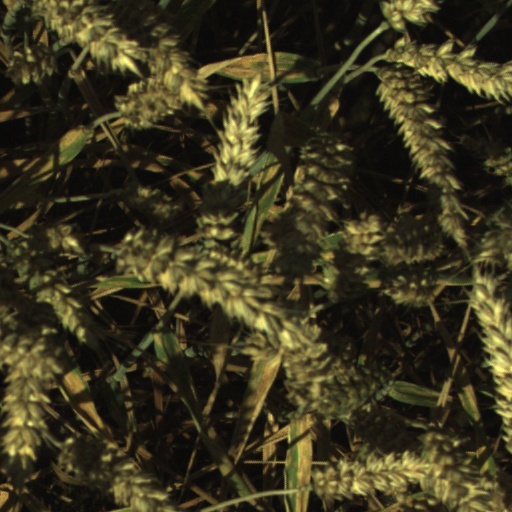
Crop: wheat